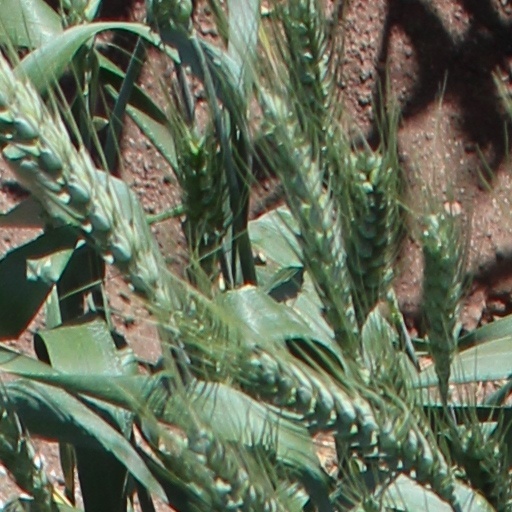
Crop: wheat